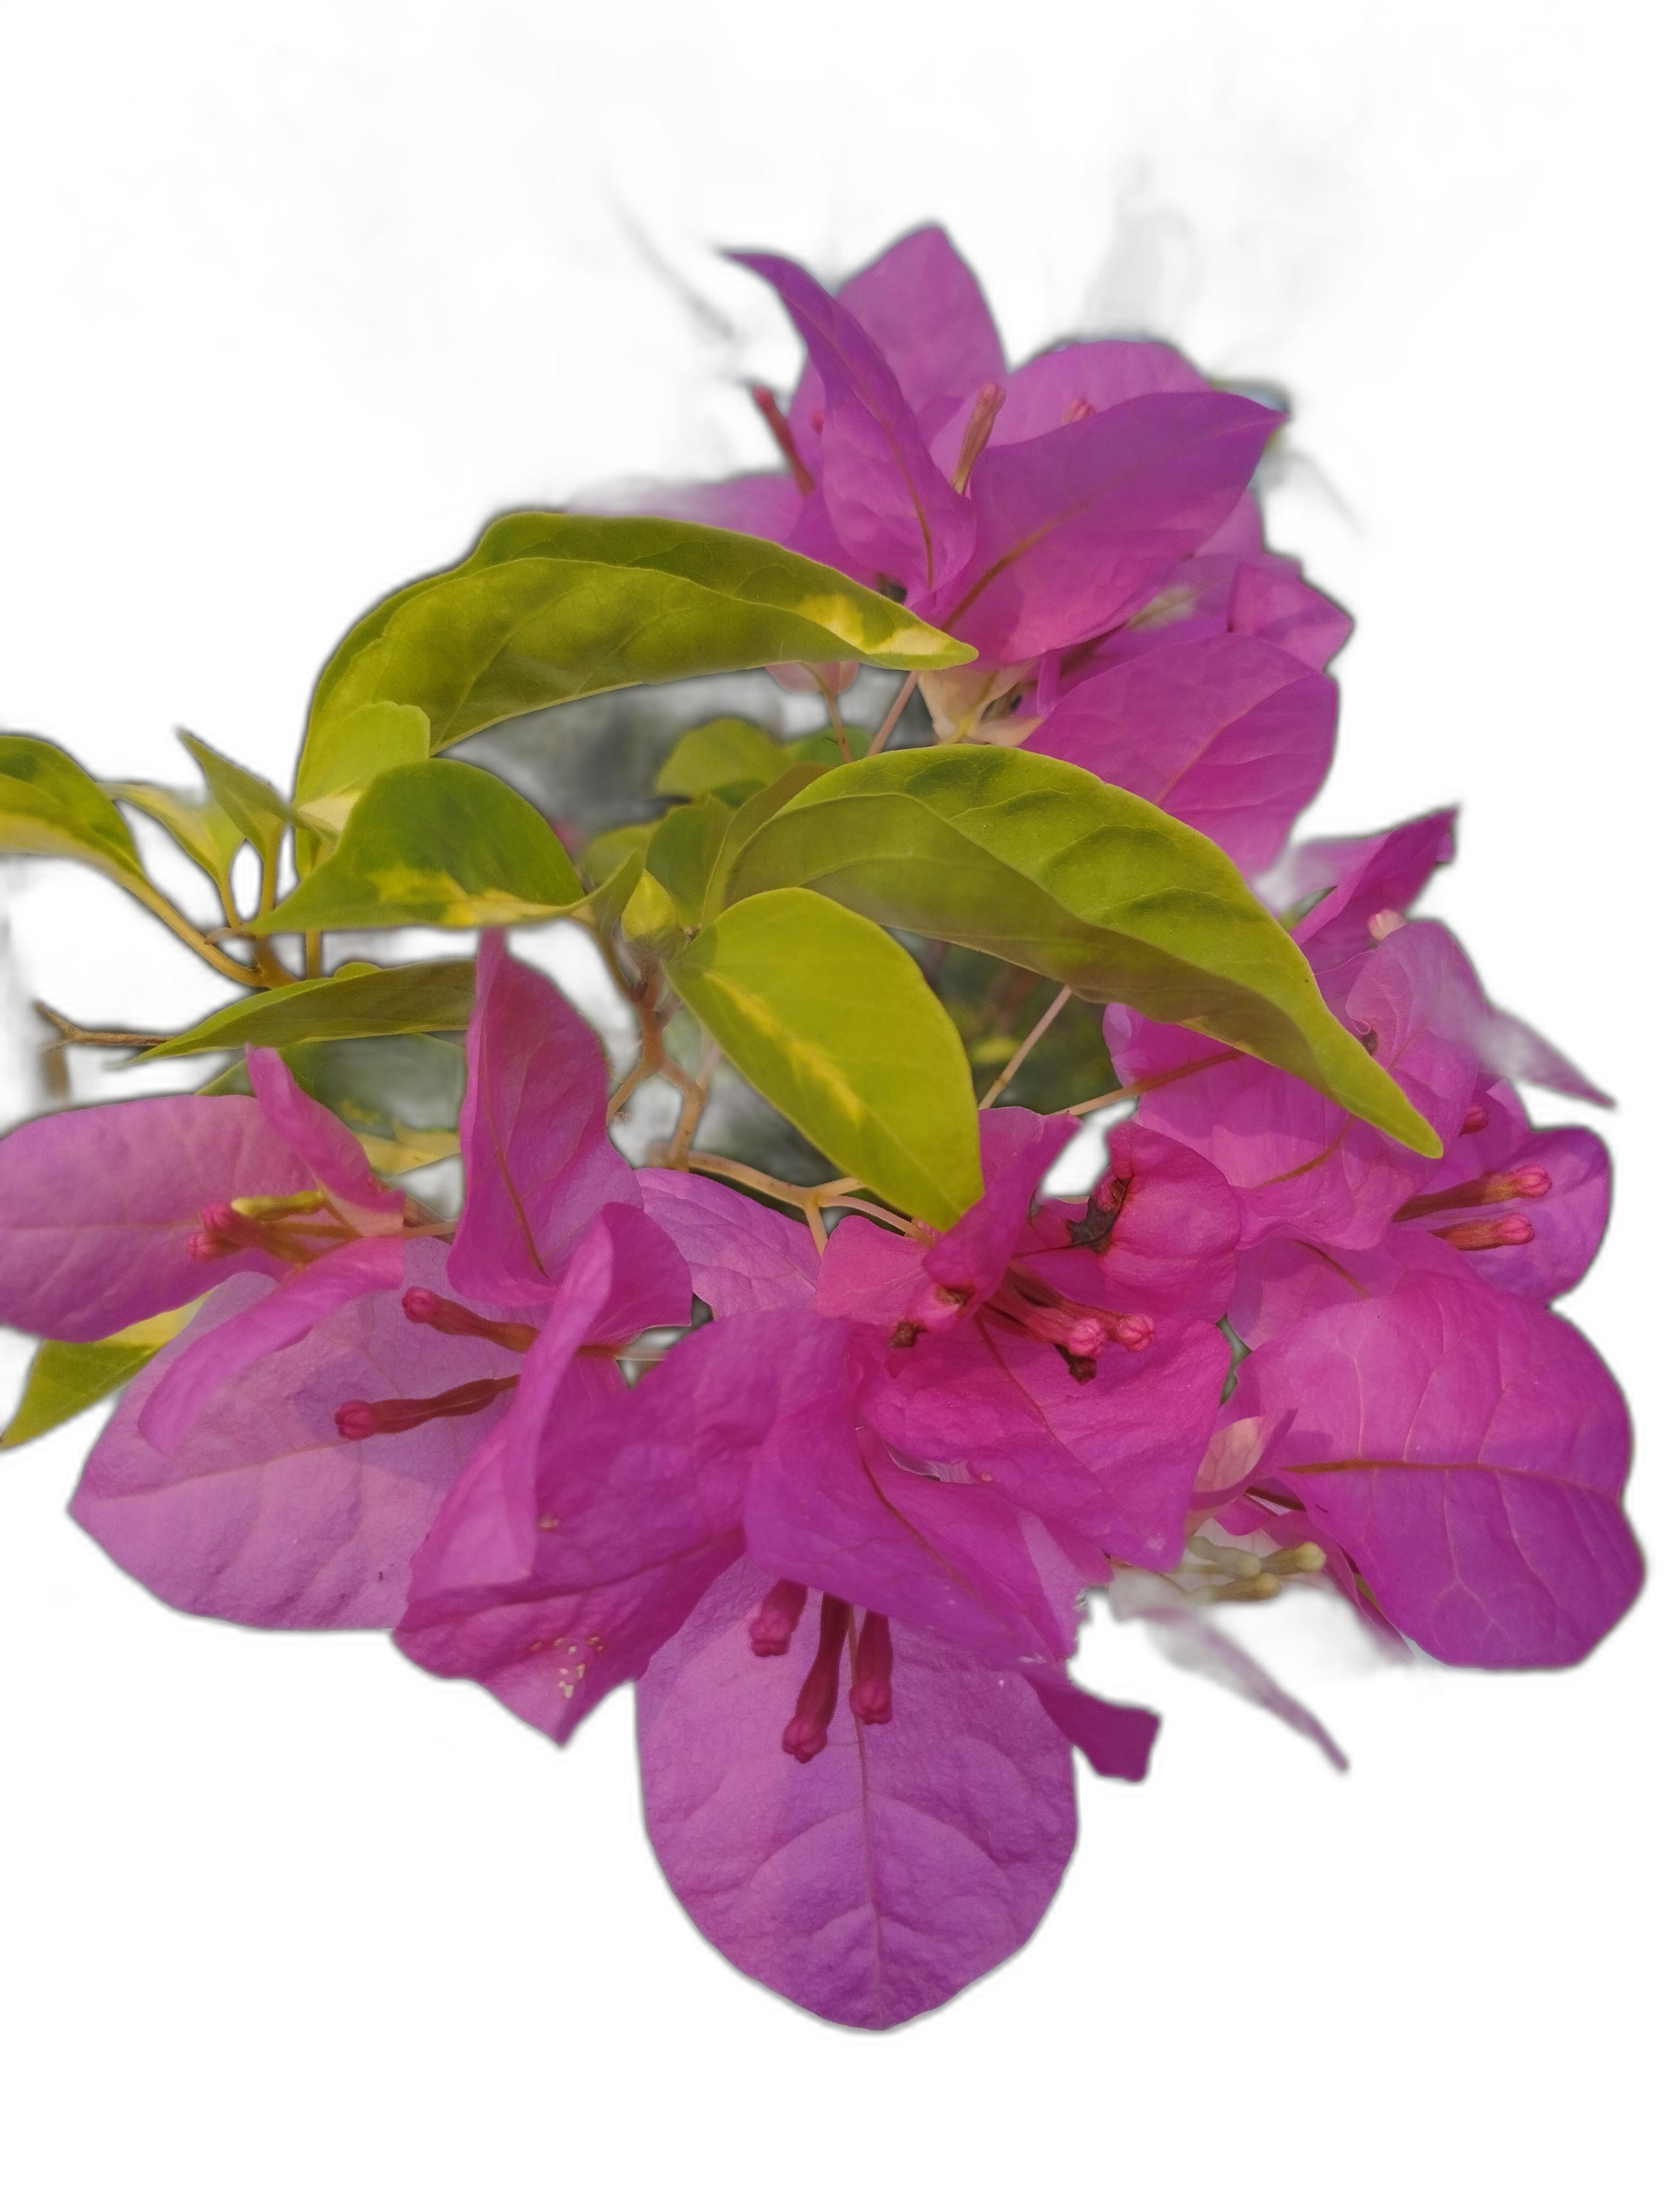
Label: Bougainvillea